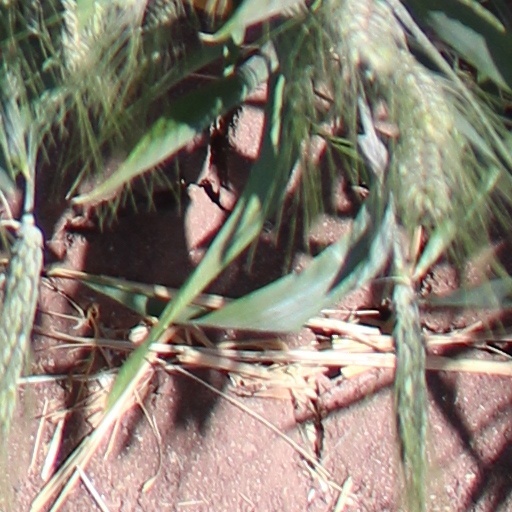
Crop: wheat